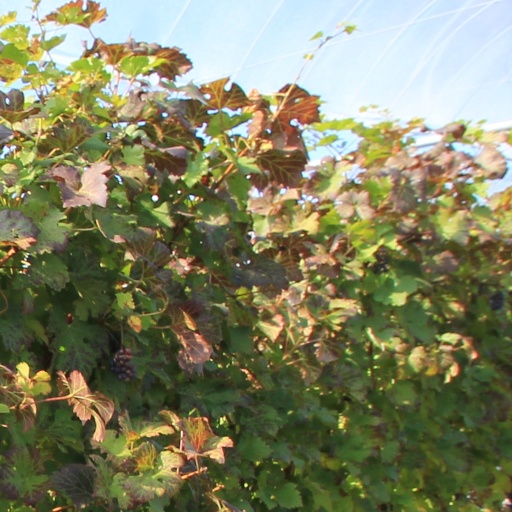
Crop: grape